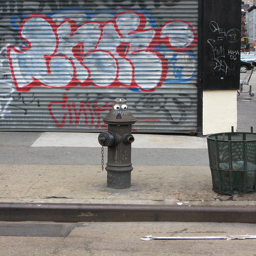
A city fire hydrant in front of a graffiti building.
A pair of fake eyes are glued to a fire hydrant.
Graffitied fire hydrant looks like its very surprised.
Two googly eyes are stuck onto a fire hydrant.
A fire hydrant that appears to have eyes on it is next to a garbage can.